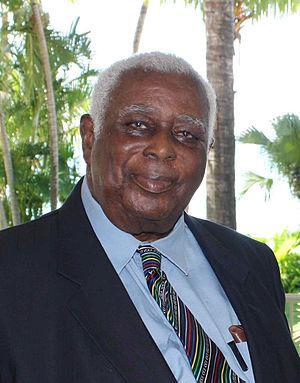
Sir Cuthbert Sebastian, né le 22 octobre 1921 à Miami et mort le 25 mars 2017 à Basseterre, est le gouverneur général christophien de Saint-Christophe-et-Niévès du 1ᵉʳ janvier 1996 au 2 janvier 2013.